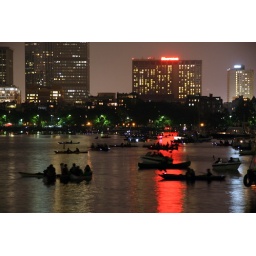
Little boats in river